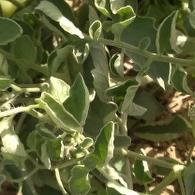
Crop: Tomato
Condition: virosis-d